Éric Kayser

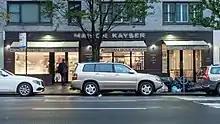
Maison Kayser in Manhattan

On September 13, 1996, Kayser opened his first bakery at 8 rue Monge in Paris. It was an instant success, garnering much critical acclaim. The opening of many more bakeries in Paris and in various countries abroad followed very quickly. Today, there are over 200 Maison Kayser locations worldwide. With 28 in Paris alone, more locations have opened throughout Tunisia, Greece, Portugal, Russia, Japan, Ukraine, United Kingdom, Cambodia, Morocco, Senegal, Ivory Coast, South Korea, Lebanon, the UAE, Chile, Indonesia, Singapore, Colombia Mexico, the US, Hong Kong, Taiwan, the Philippines, Nigeria, ,Israel and DR Congo. The products and services in the bakeries vary from country to country, each adapting to the local tastes and flavors. This dynamic touch has helped the growth of Maison Kayser throughout the world. Due to the COVID-19 pandemic Maison Kayser USA filed for bankruptcy.